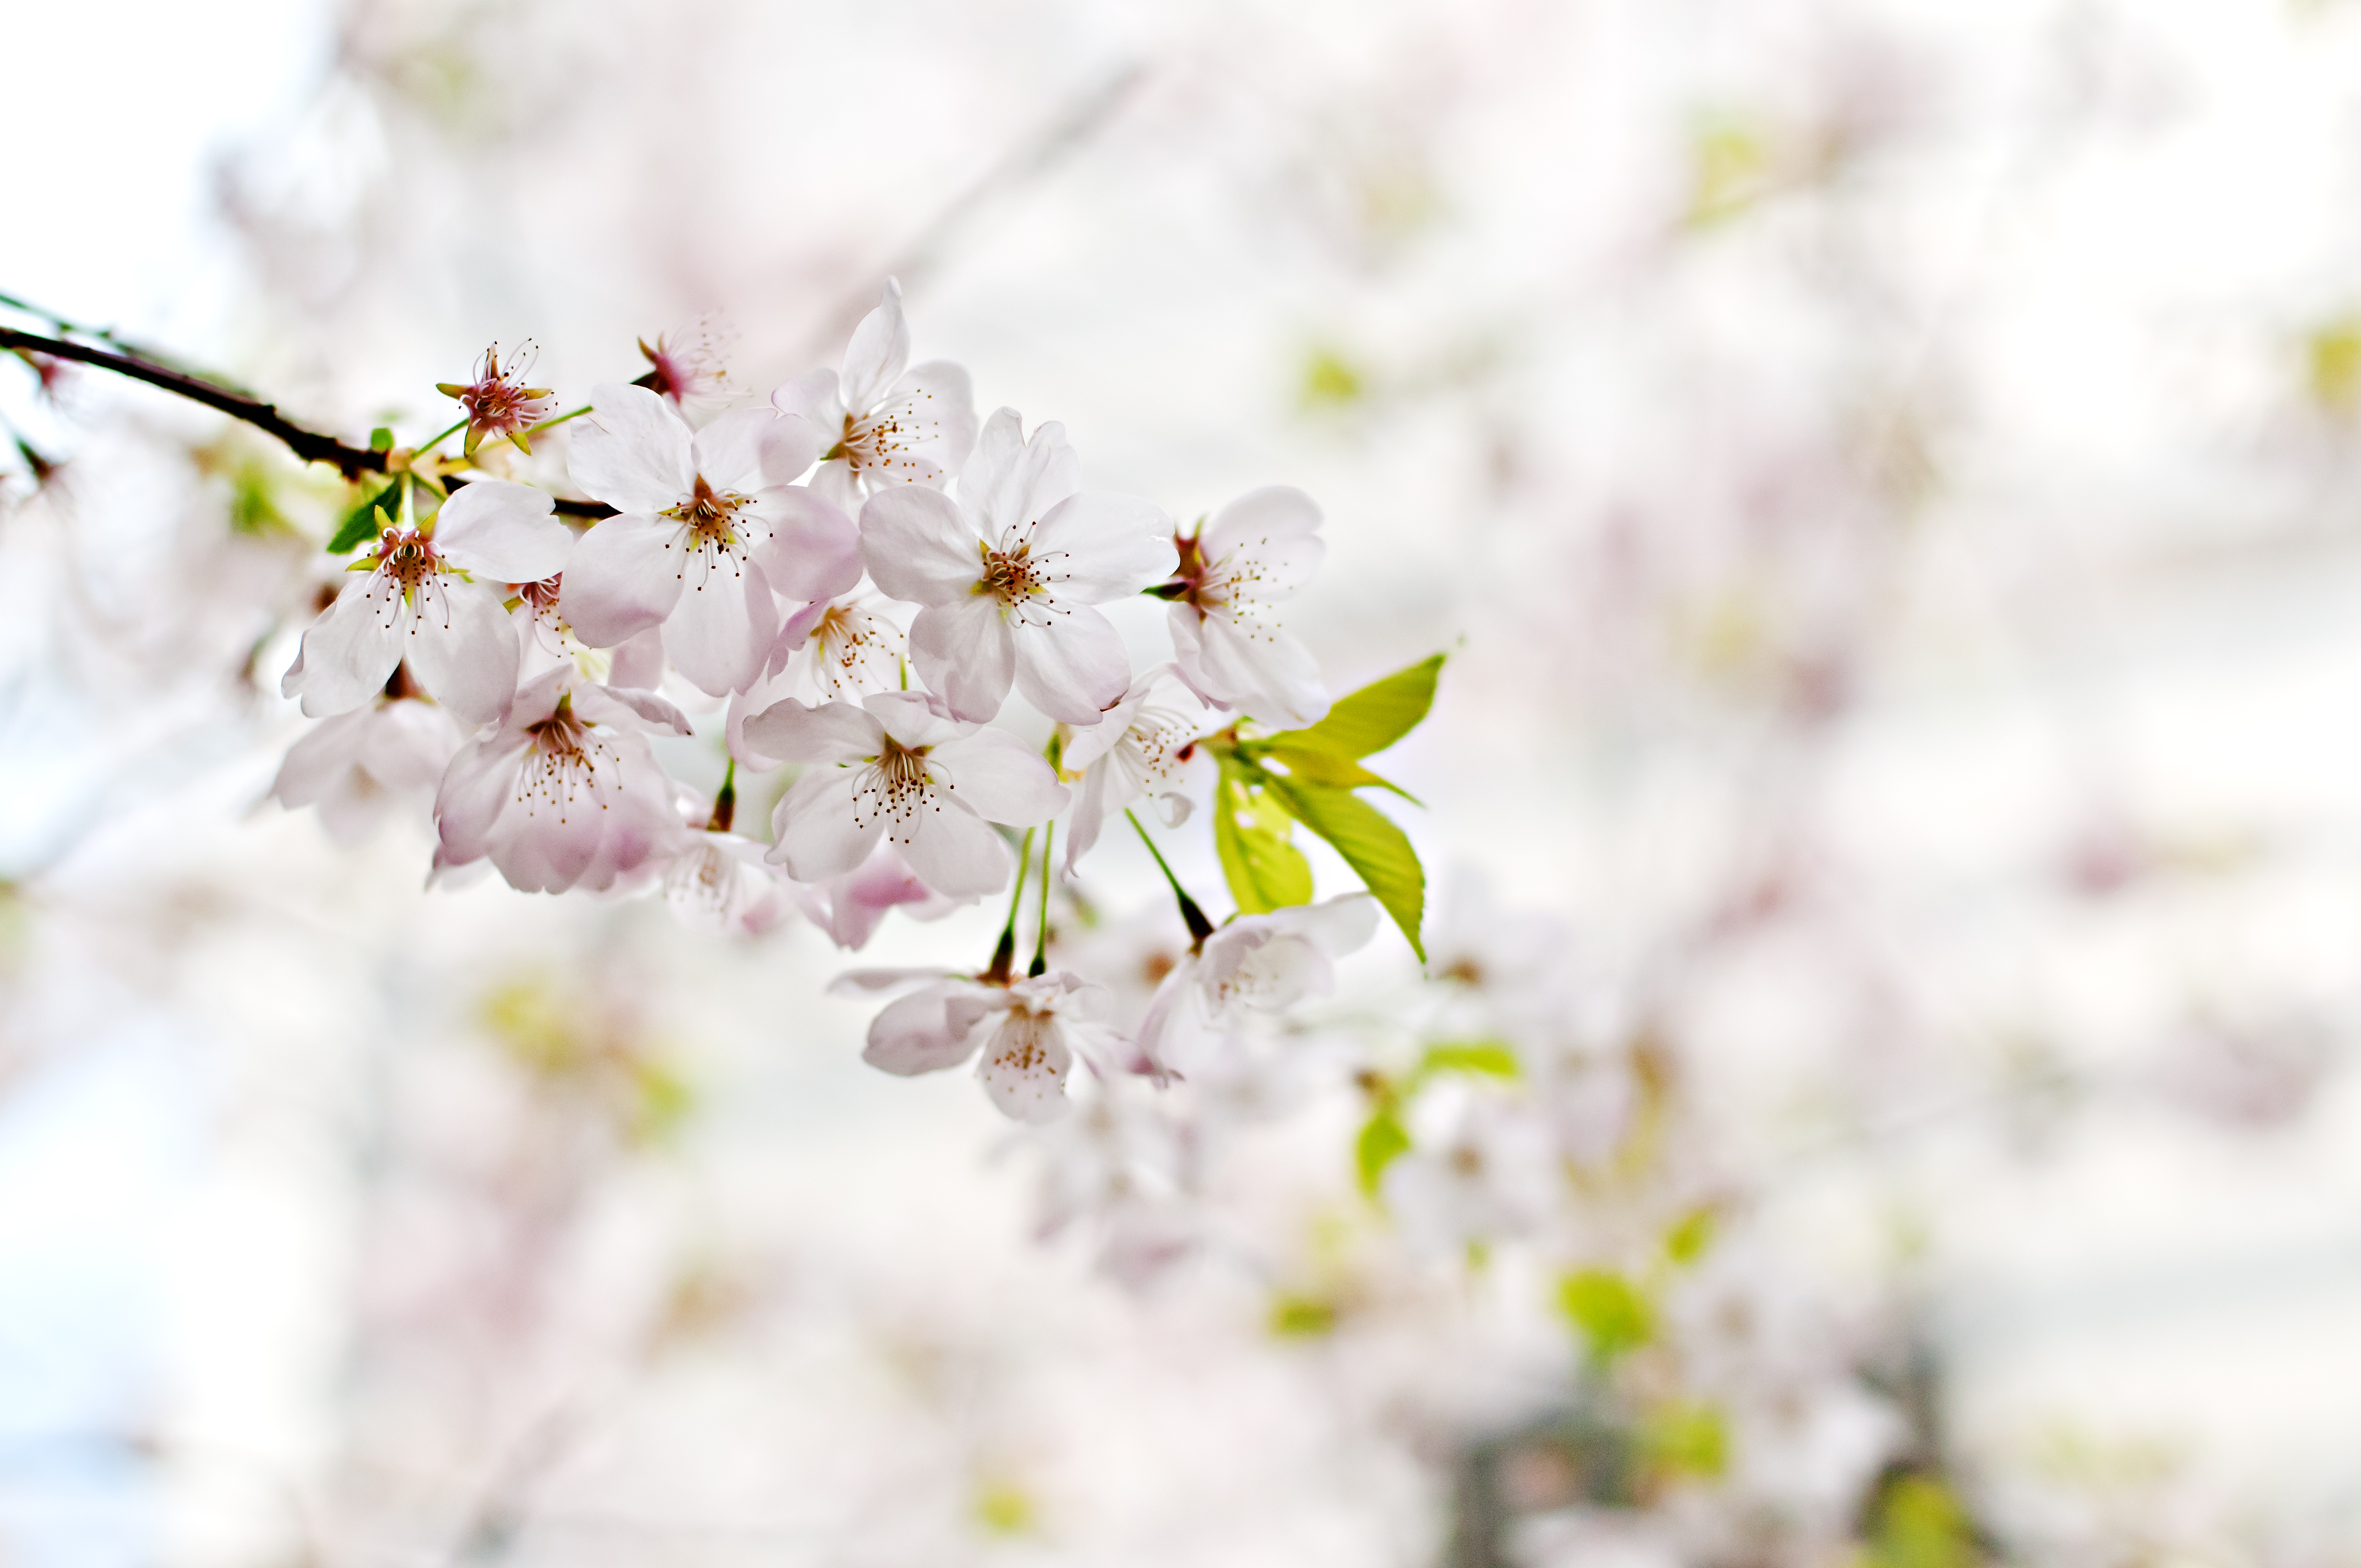
nature, branch, blossom, plant, white, flower, petal, bloom, food, spring, produce, macro, flora, season, cherry blossom, flowers, close up, macro photography, flowering plant